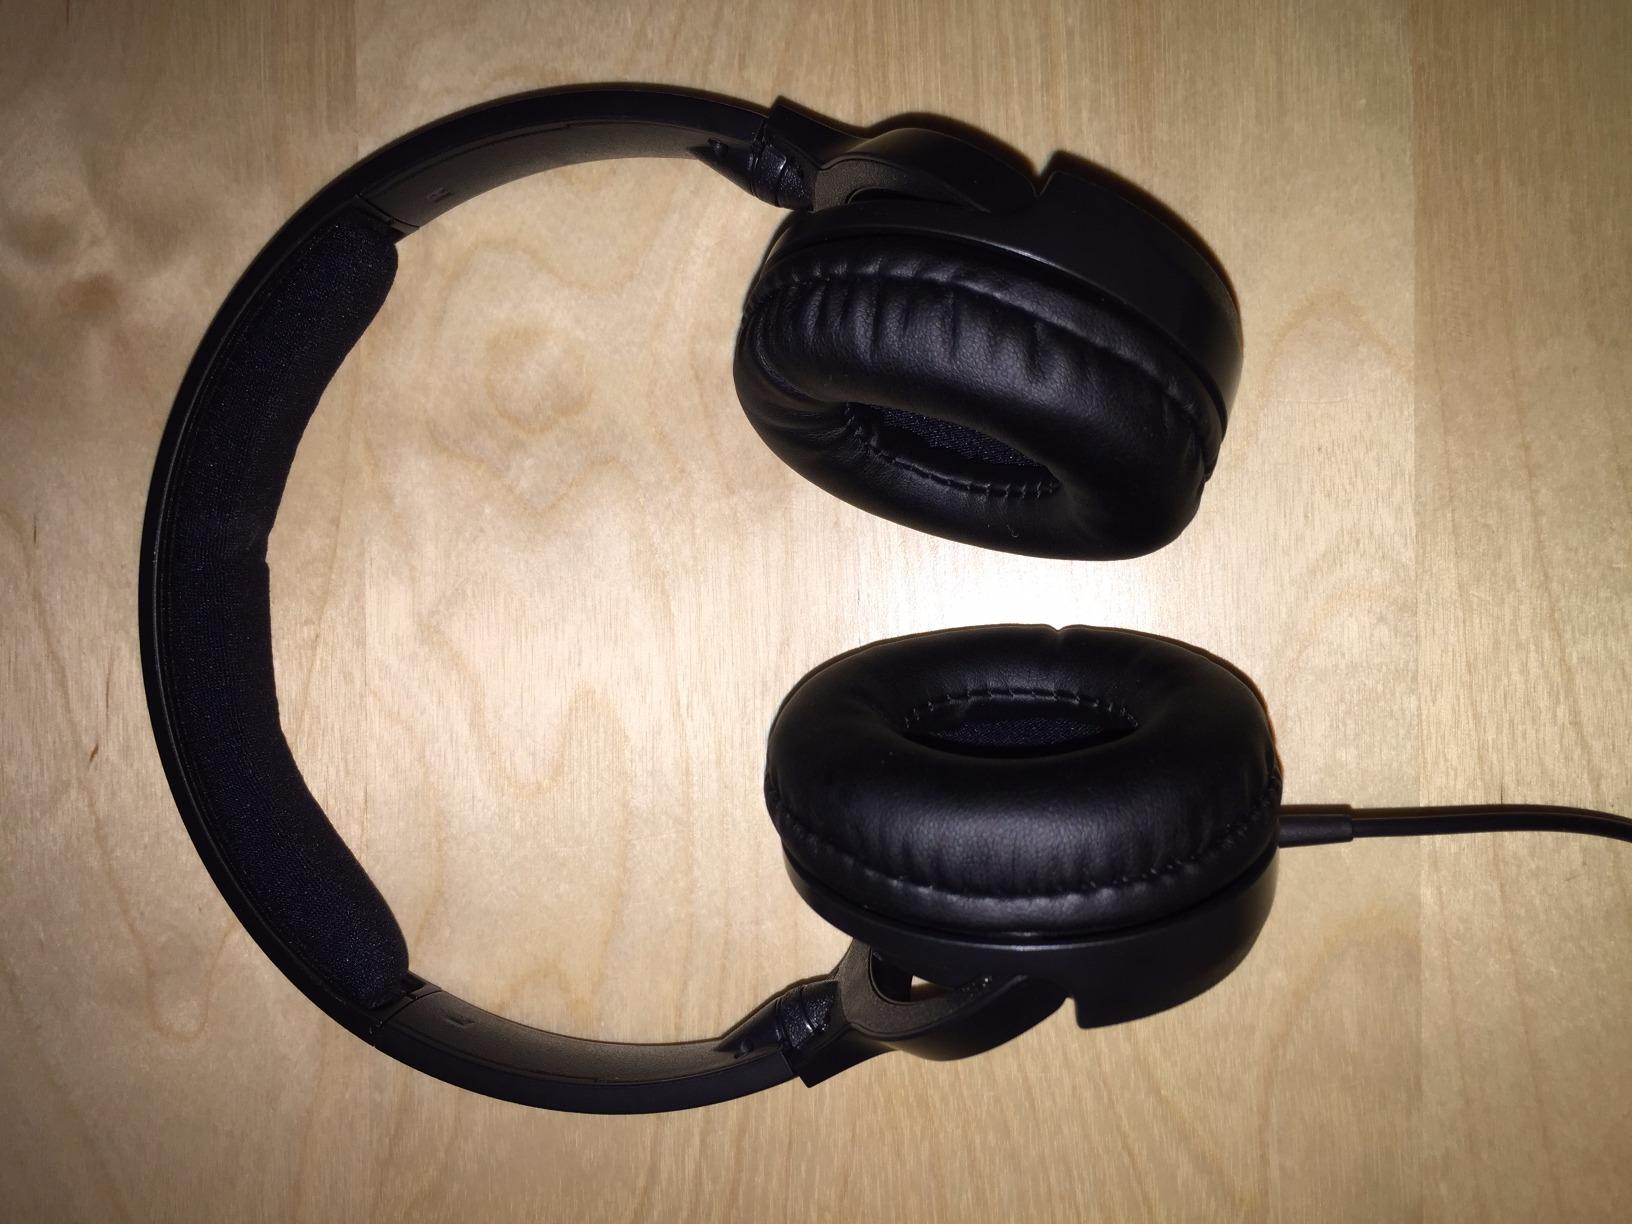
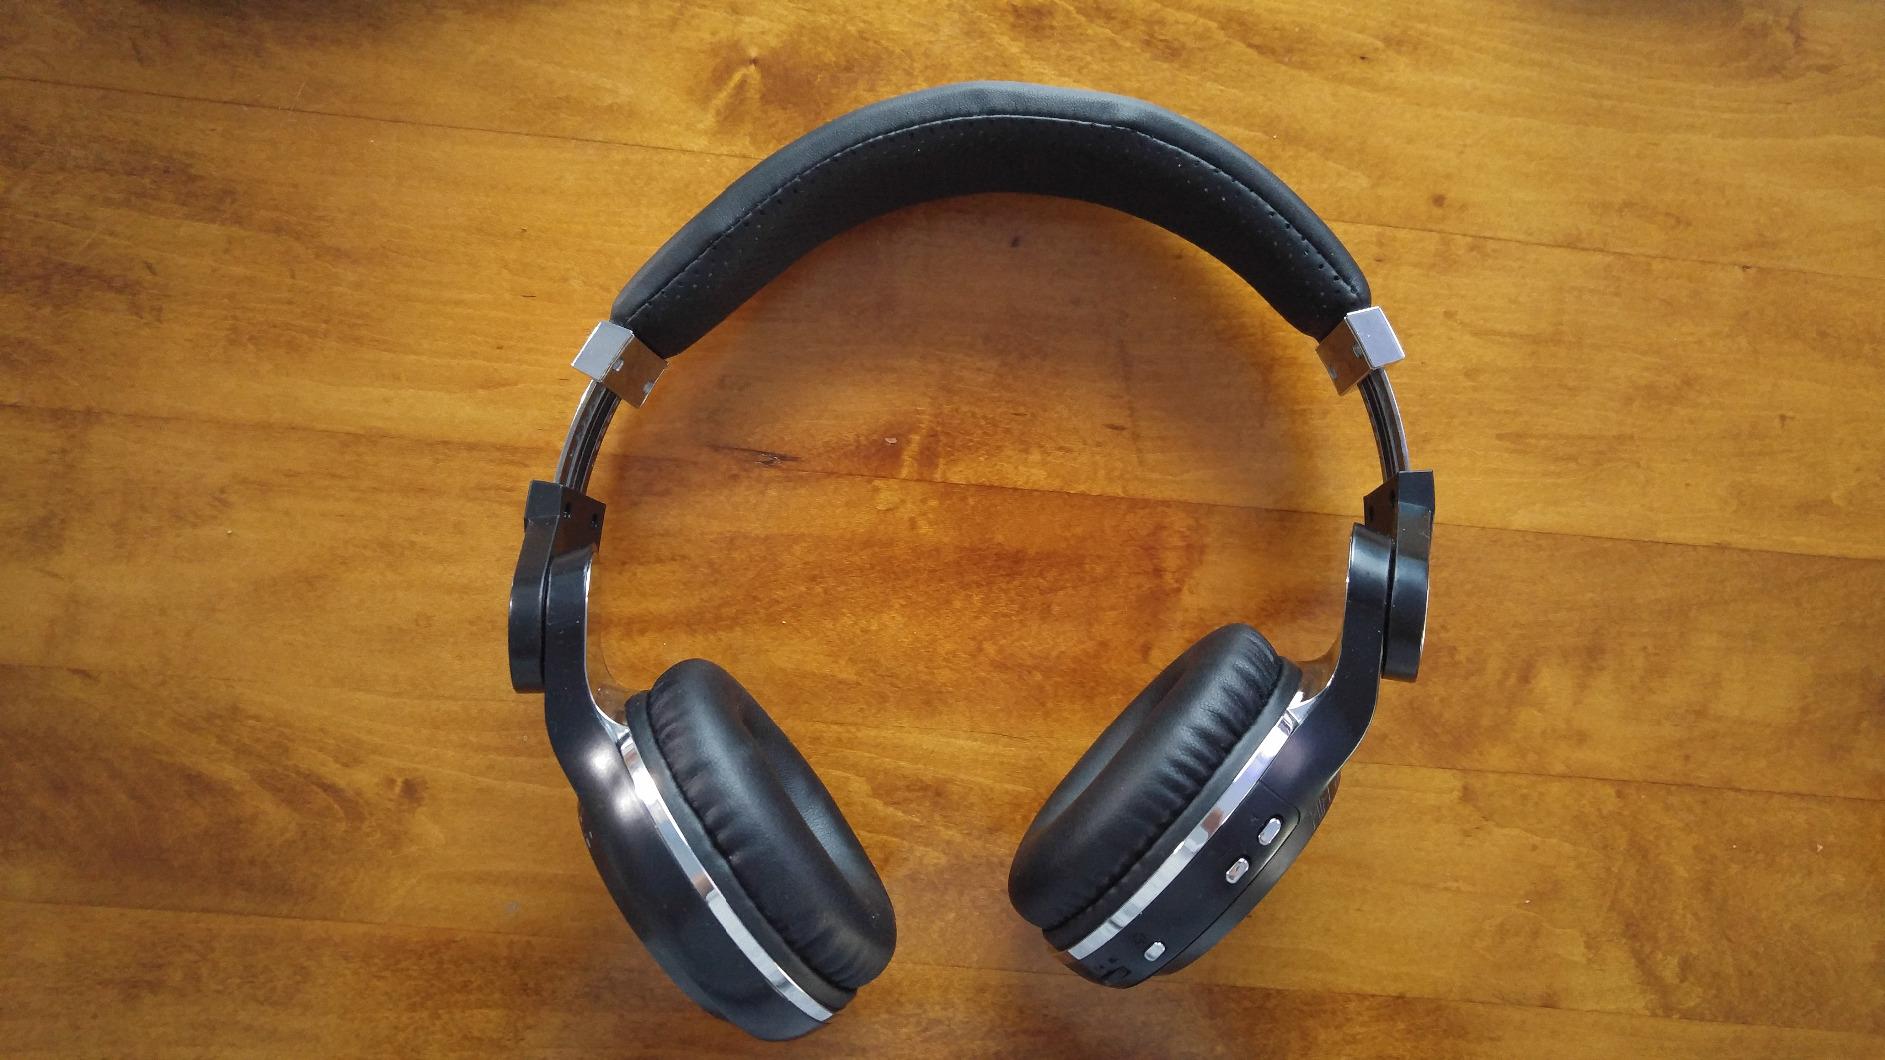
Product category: headphones
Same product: no